Bağdat Avenue

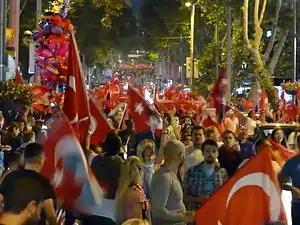
2013 protests in Turkey at Bağdat Avenue, Istanbul.

Many mass and upscale retail chains have branches along the avenue, including the department stores Vakko and Beymen and boutiques like Brandroom, COS, Godiva, Longchamp, Mavi, Michael Kors, Nespresso, Tommy Hilfiger and Zara, Laura Ashley, Marks & Spencer, Louis Vuitton, Alfa Romeo, Yves Rocher, and Burberry. Upscale café and restaurant chains include Starbucks, Brasserie Noir, BigChefs, and Günaydın steakhouse.